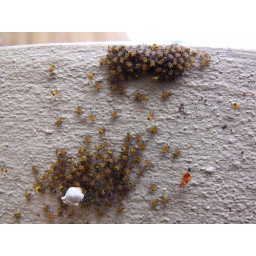
spotted in my garden yesterday, cant wait until they develop into pancake-sized beasts and take over the house :(